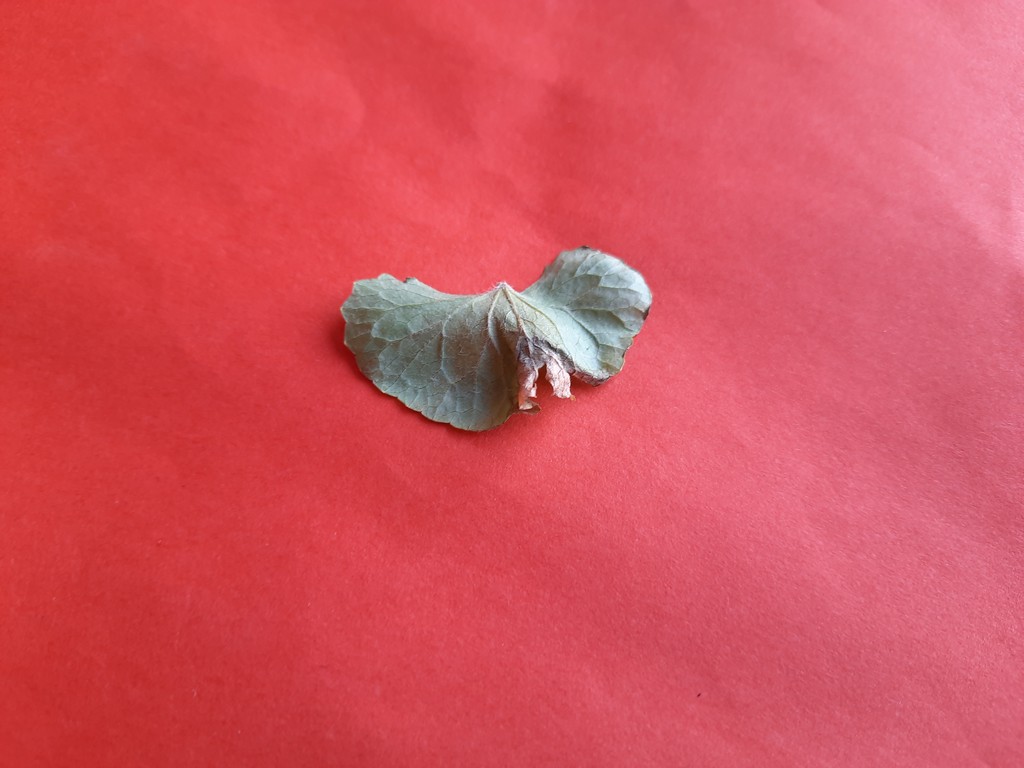
Label: Dried